Christina Adane

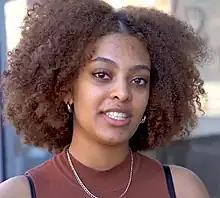
Adane speaks to the British Library in 2021

Christina Adane is a British social campaigner responsible for the campaign to feed disadvantaged children who were entitled to school meals free of charge in term-time but not provided for (at all) in the summer holidays, and so at risk of hunger. This campaign was given a high profile by footballer Marcus Rashford and as a result the UK government changed its policy in 2020. Adane was one of the BBC's "100 Women of 2020," "the hundred most inspiring and influential women in the world".